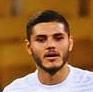
Age: 20